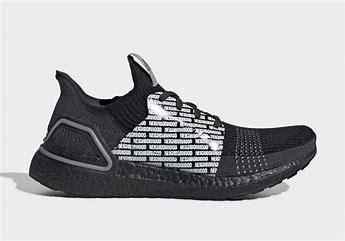
Brand: Adidas
Model: Ultra Boost 19